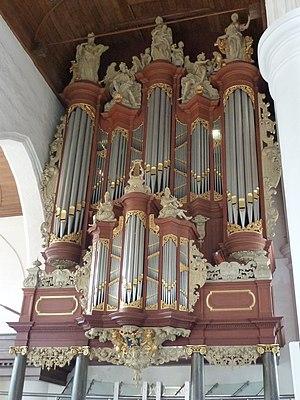
Christian Müller est un facteur d'orgue d'origine allemande établi aux Pays-Bas, devenu le plus fameux de ce pays. Son chef-d'œuvre et le plus prestigieux des instruments qu'il a réalisés est le grand-orgue de l'église Saint-Bavon de Haarlem, qui jouit d'une réputation internationale exceptionnelle.